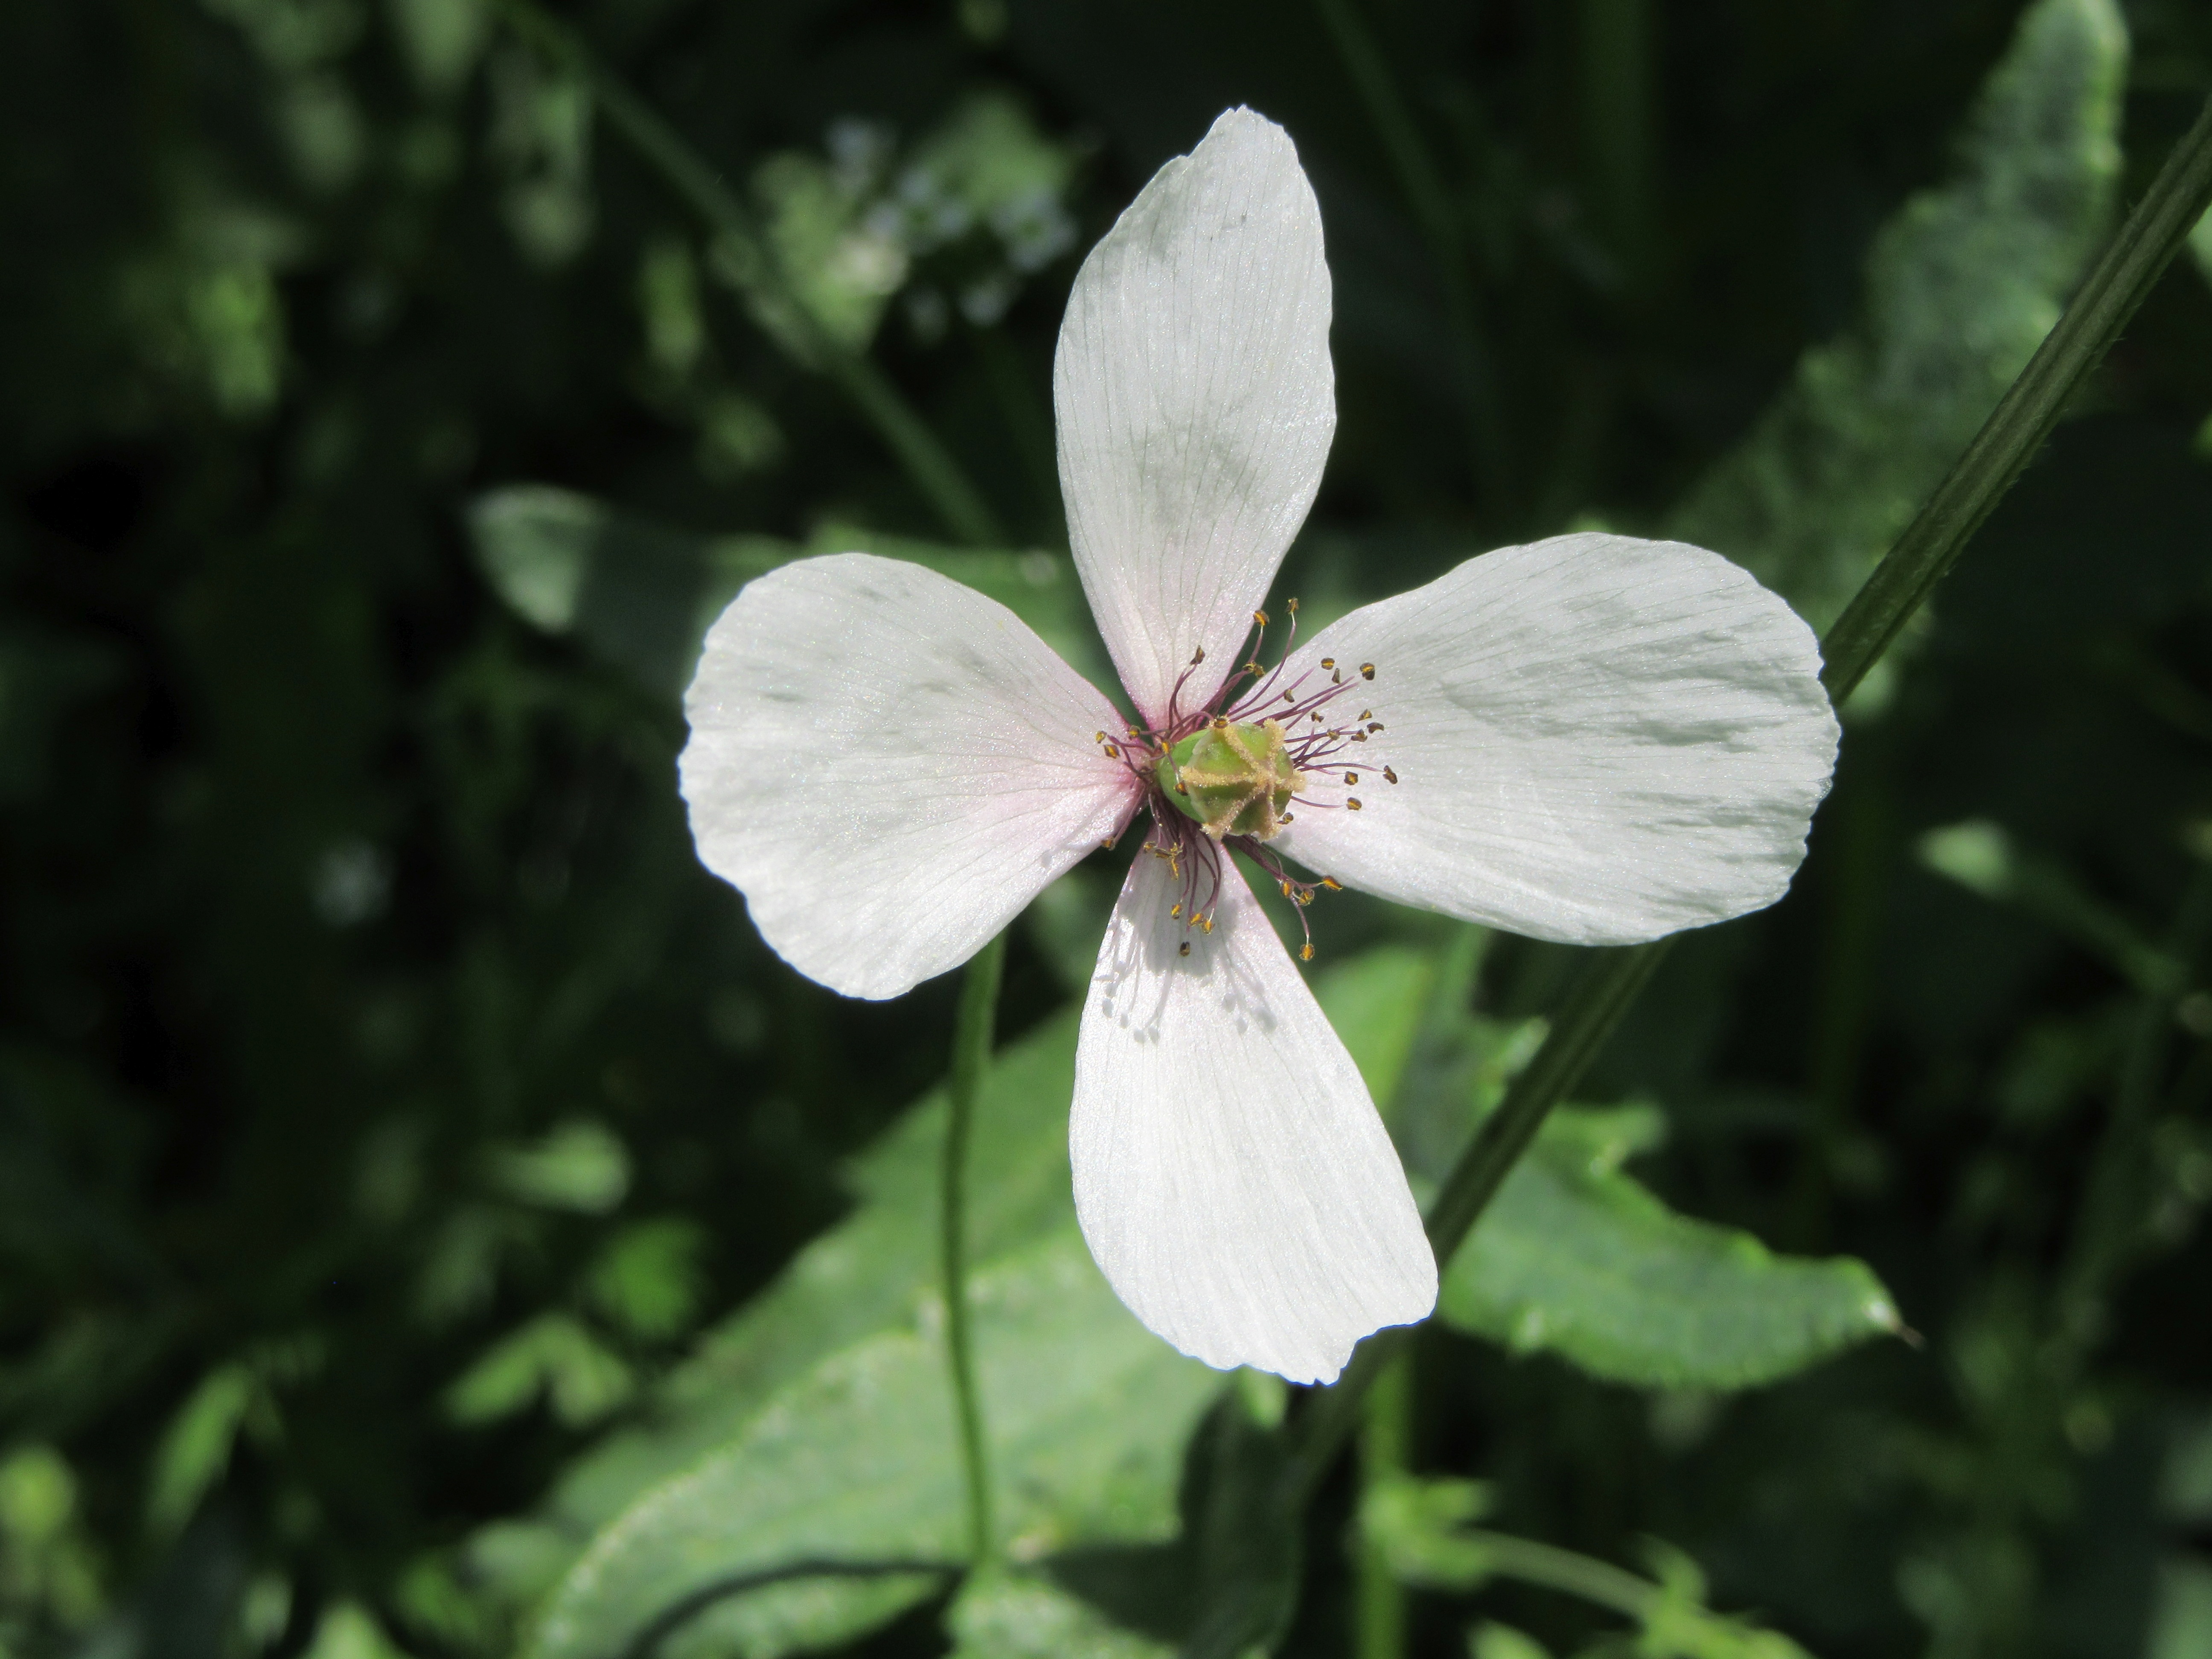
nature, blossom, plant, white, flower, petal, green, insect, botany, flora, white flower, wildflower, macro photography, flowering plant, land plant, violet family